Counterculture of the 1960s

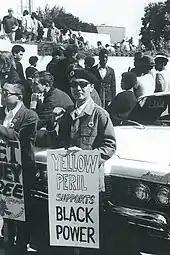
Activist Richard Aoki at a Black Panther Party rally

In Mexico, rock music was tied into the youth revolt of the 1960s. Mexico City, as well as northern cities such as Monterrey, Nuevo Laredo, Ciudad Juárez, and Tijuana, were exposed to US music. Many Mexican rock stars became involved in the counterculture. The three-day Festival Rock y Ruedas de Avándaro, held in 1971, was organized in the valley of Avándaro near the city of Toluca, a town neighboring Mexico City, and became known as "The Mexican Woodstock". Nudity, drug use, and the presence of the US flag scandalized conservative Mexican society to such an extent that the government clamped down on rock and roll performances for the rest of the decade. The festival, marketed as proof of Mexico's modernization, was never expected to attract the masses it did, and the government had to evacuate stranded attendees en masse at the end. This happened during the era of President Luis Echeverría, an extremely repressive era in Mexican history. Anything that could be connected to the counterculture or student protests was prohibited from being broadcast on public airwaves, with the government fearing a repeat of the student protests of 1968. Few bands survived the prohibition, though the ones that did, like Three Souls in My Mind (now El Tri), remained popular due in part to their adoption of Spanish for their lyrics, but mostly as a result of a dedicated underground following. While Mexican rock groups were eventually able to perform publicly by the mid-1980s, the ban prohibiting tours of Mexico by foreign acts lasted until 1989.